San Girolamo dei Croati

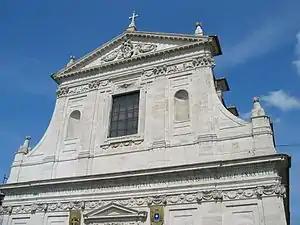
Frontal section

It is also known as "St. Jerome of the Illyrians", and was formerly known as "St. Jerome of the Slavs".